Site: saxony
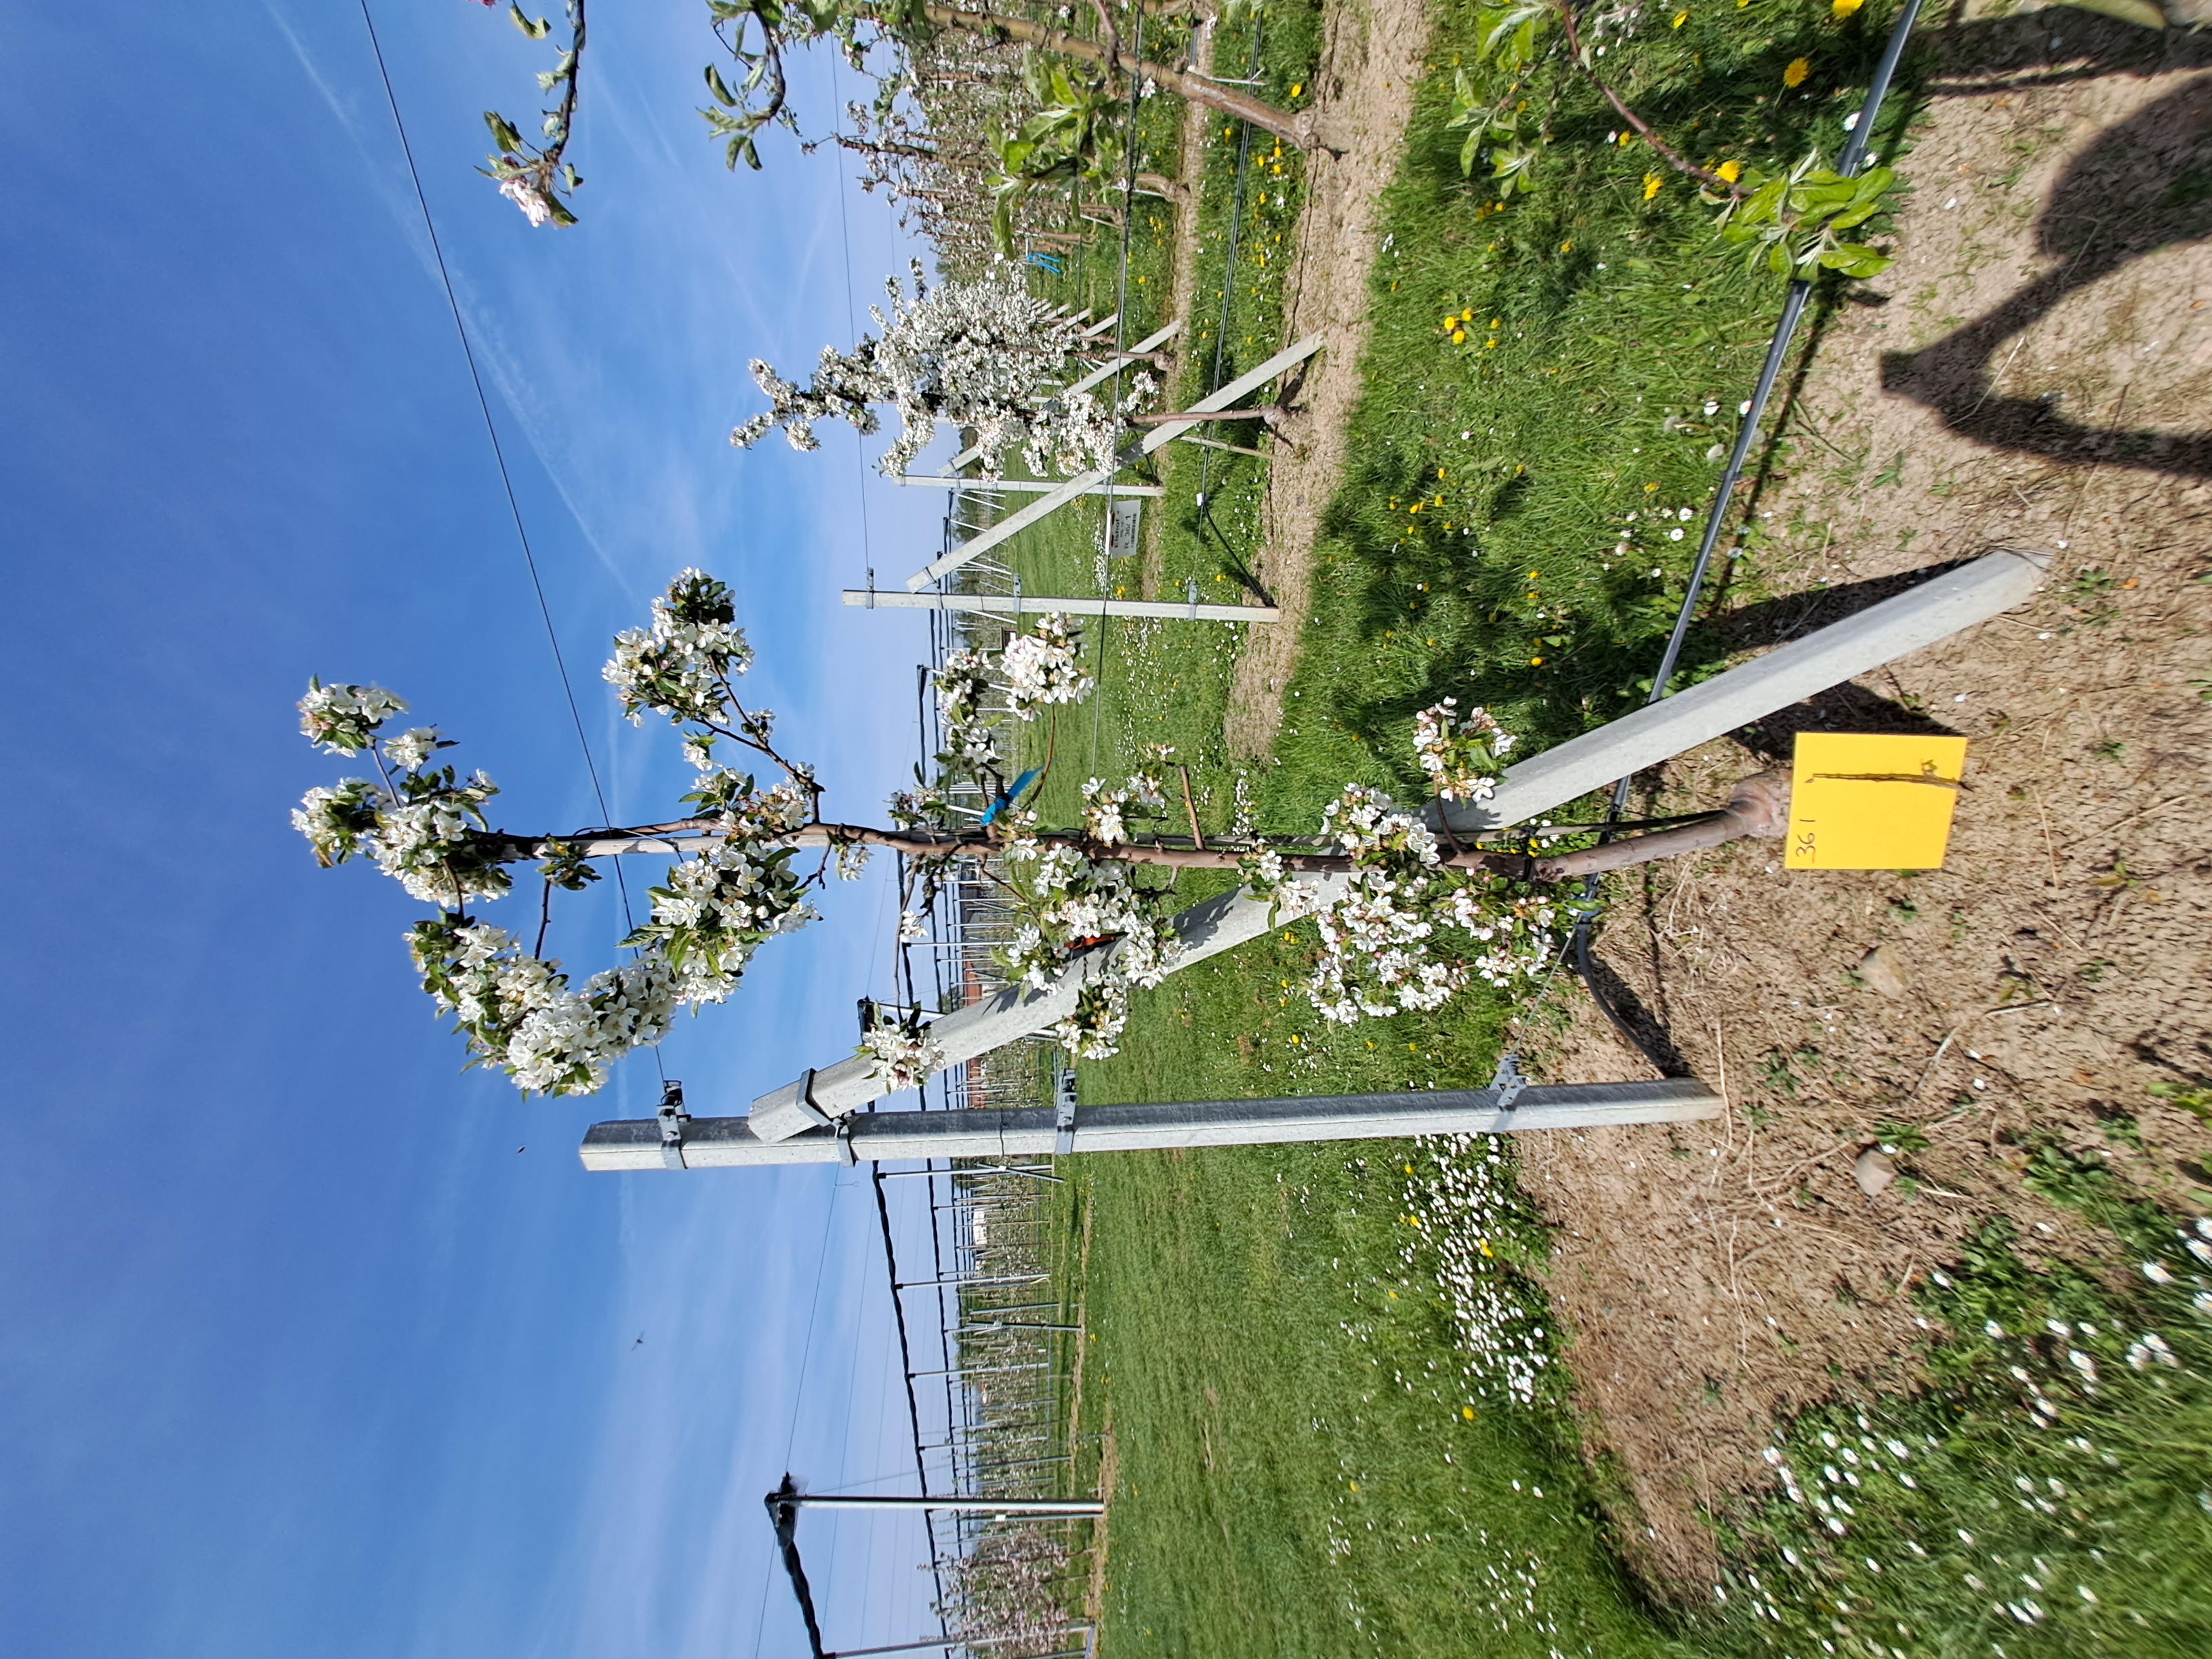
Growth stage (BBCH 65): Flowering